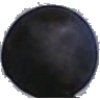
Label: blue_grape